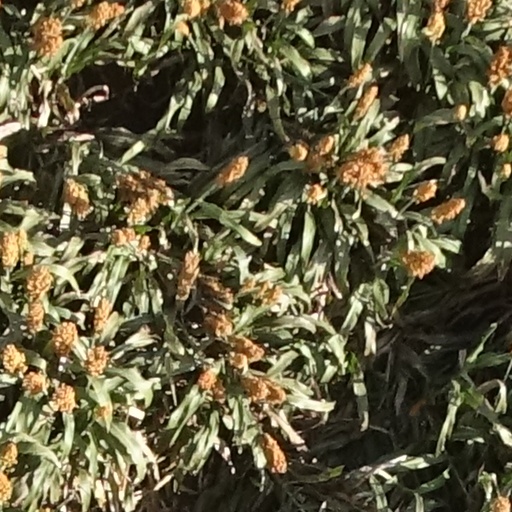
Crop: sorghum